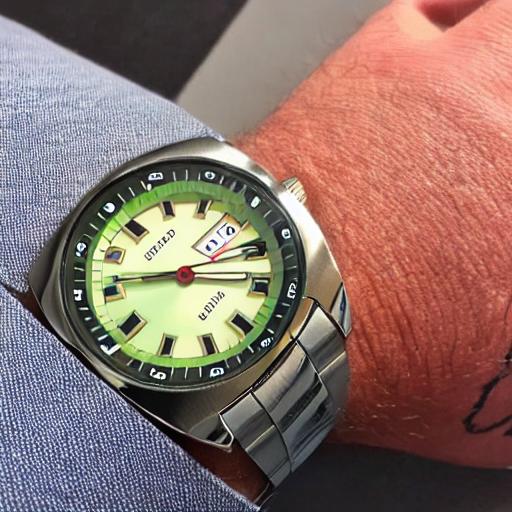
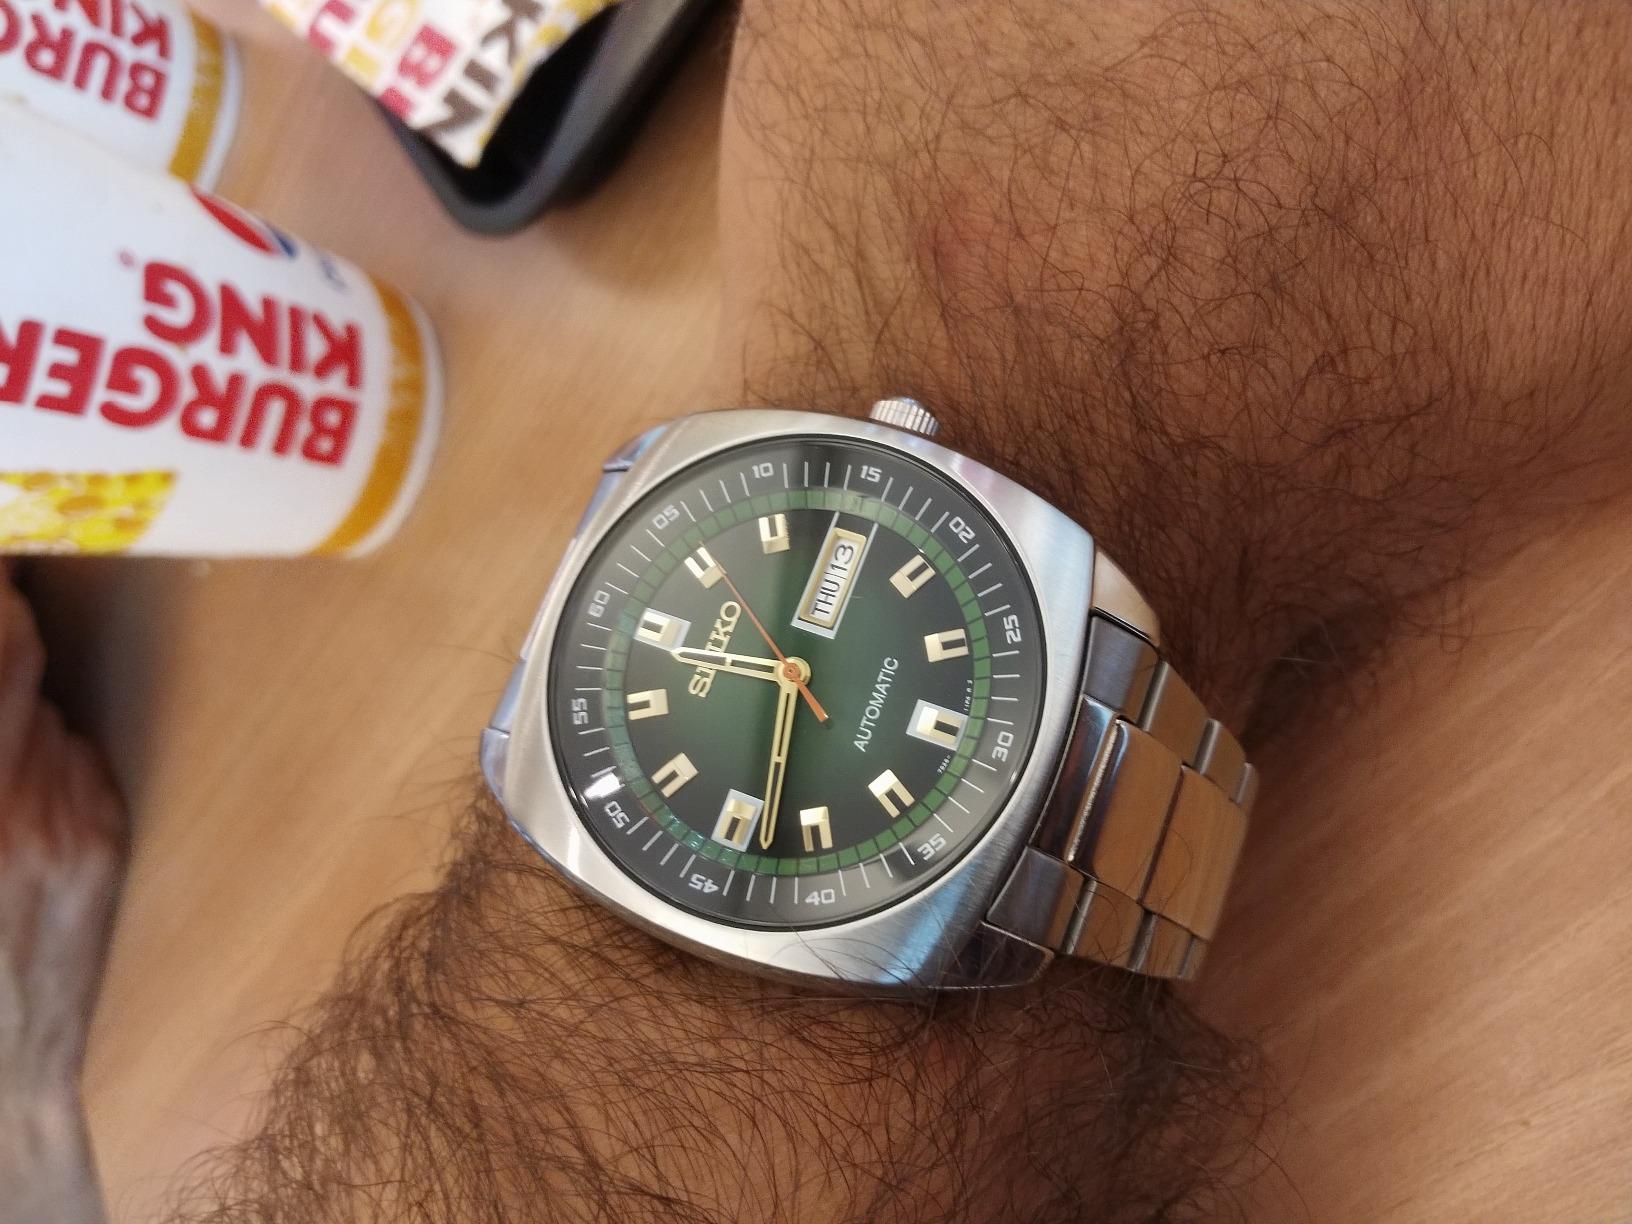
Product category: accessories_watch
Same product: no